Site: brandenburg
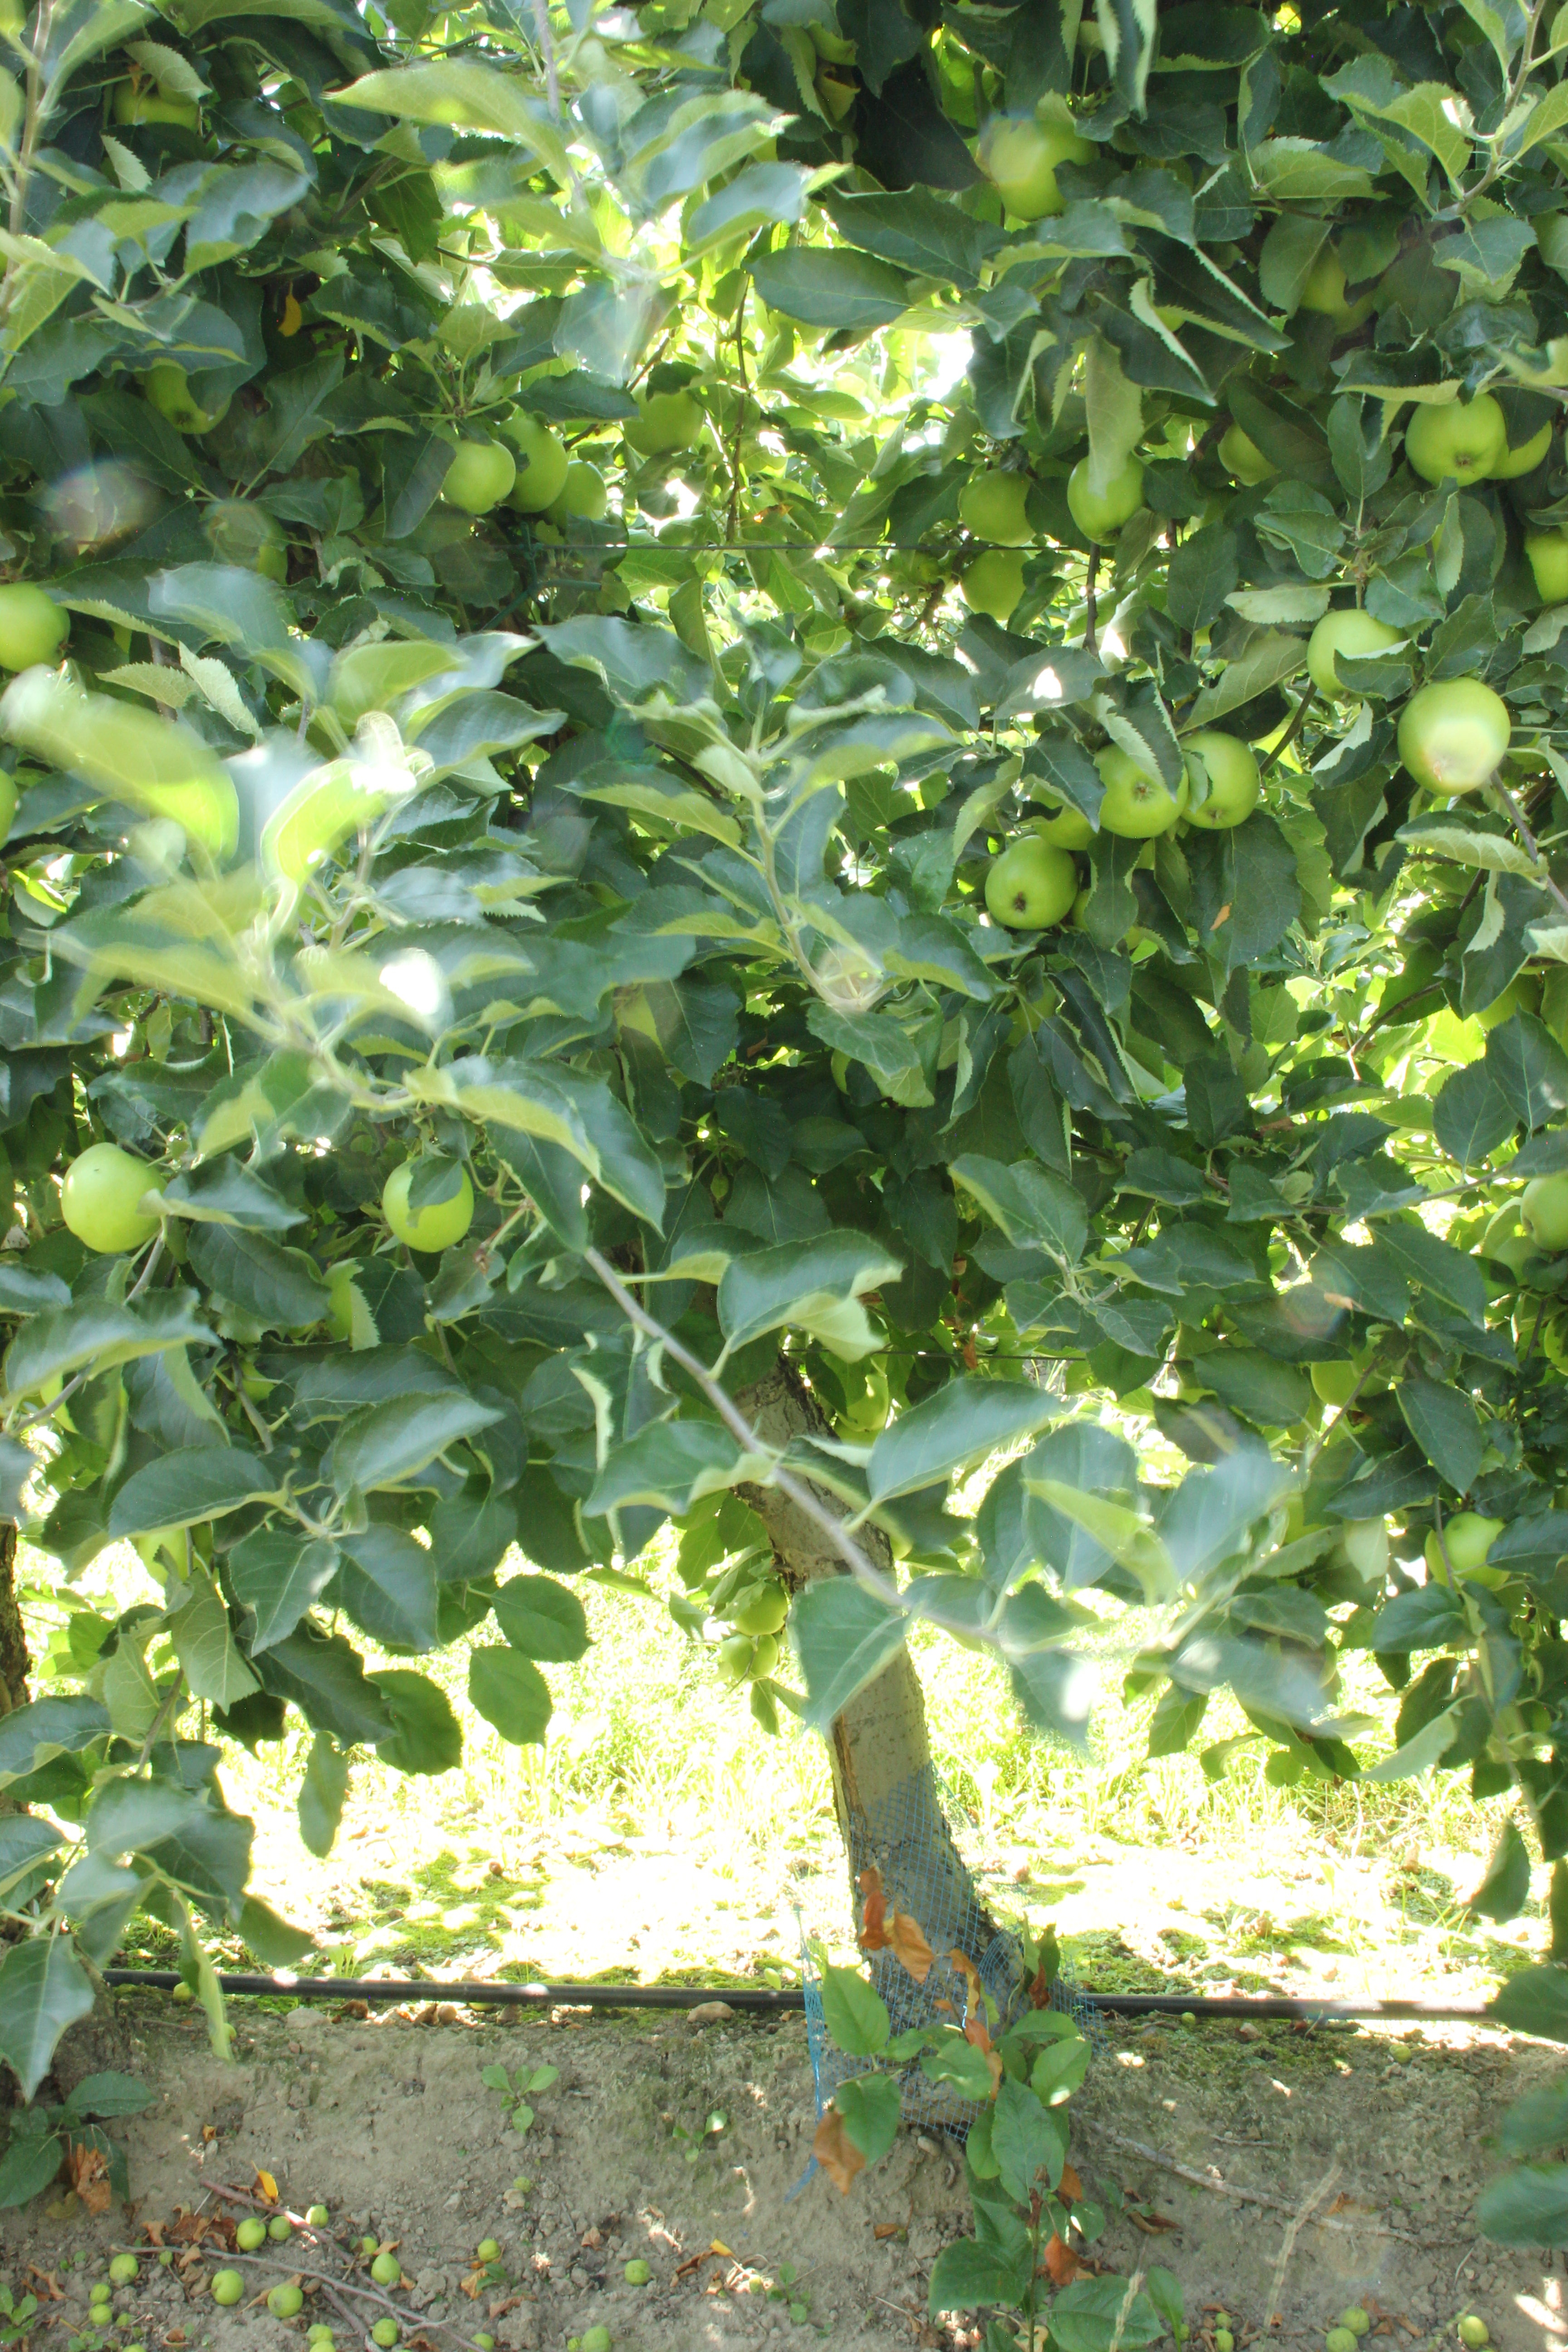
Growth stage (BBCH 77): Development of fruit